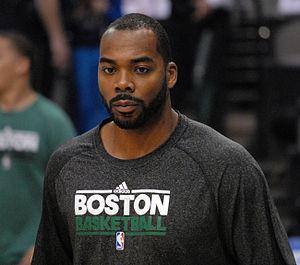
Chris Ray Wilcox est un basketteur professionnel américain évoluant aux postes d'ailier fort et de pivot.